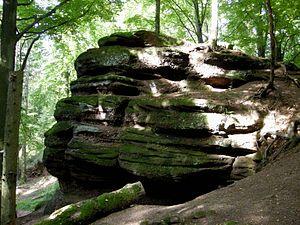
Grotte des Poilus, près du Col de la Chapelotte (Meurthe-et-Moselle)
Le 43ᵉ régiment d'infanterie territorial est un régiment d'infanterie de l'armée de terre française qui a participé à la Première Guerre mondiale.
Le col de la Chapelotte est un col de montagne de Meurthe-et-Moselle situé à une altitude de 446 mètres, au sein du massif des Vosges. Le col de la Chapelotte a été le théâtre de violents affrontements pendant la Première Guerre mondiale.
Bionville est une commune française située dans le département de Meurthe-et-Moselle en région Grand Est.